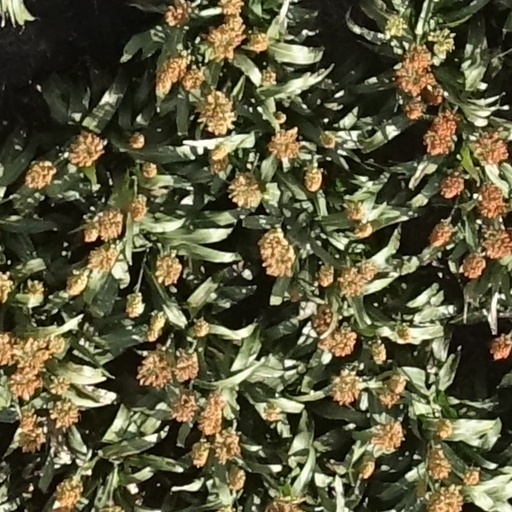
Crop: sorghum